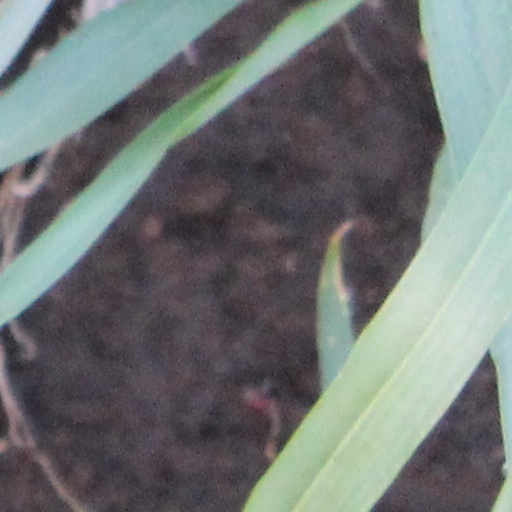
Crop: wheat